Casimir III the Great

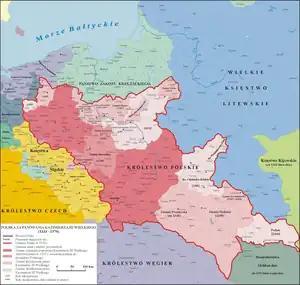
Poland (red) at the end of the reign of Casimir III (1370); Silesia (yellow) had been lost, but the kingdom was expanding to the east

Casimir was born on 30 April 1310 in Kowal, Kuyavia, the third son of Ladislaus the Short and Jadwiga of Kalisz. He had two brothers who died in infancy and three sisters: Kunegunda, Elżbieta, and Jadwiga. When Casimir attained the throne in 1333, his position was in danger, as his neighbours did not recognise his title and instead called him "king of Kraków". The kingdom was depopulated and exhausted by war, and the economy was ruined. In 1335, in the Treaty of Trentschin, Casimir was forced to relinquish his claims to Silesia "in perpetuity".